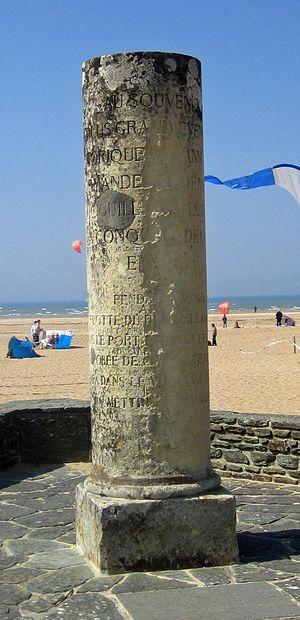
Colonne Guillaume le Conquérant à Houlgate (Calvados, Basse-Normandie, France), commémorant la conquête de l'Angleterre en 1066.
Houlgate est une cité balnéaire style 1900 située dans le Calvados sur la Côte Fleurie créée sur les landes de Beuzeval. Cette ville de Normandie, localisée dans le pays d'Auge, à mi-distance entre Cabourg à l'ouest et Villers-sur-Mer à l'est, se trouve à une vingtaine de kilomètres de Caen et 14 km de Deauville. La ville est réputée pour son architecture balnéaire typique de cette période.